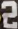
Number: 2